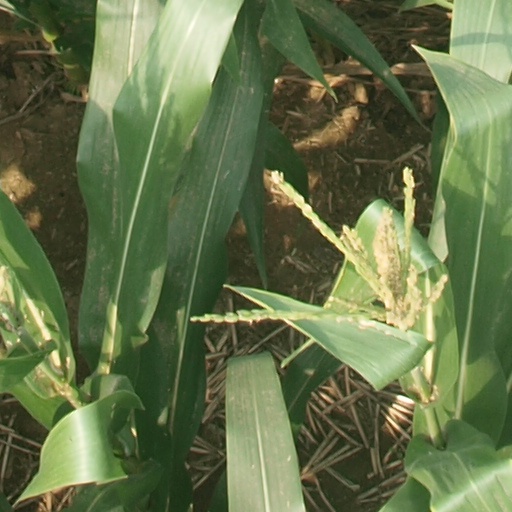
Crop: maize; corn